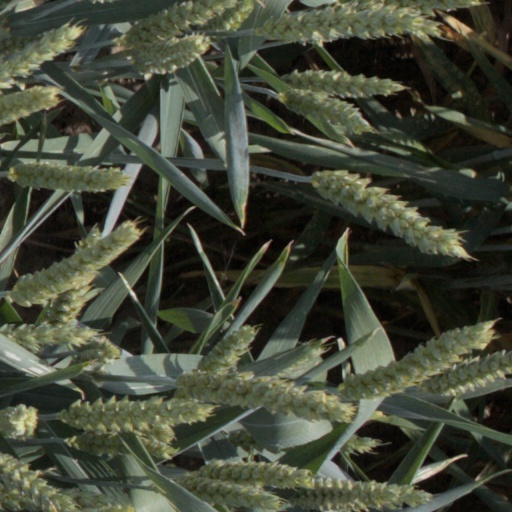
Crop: wheat